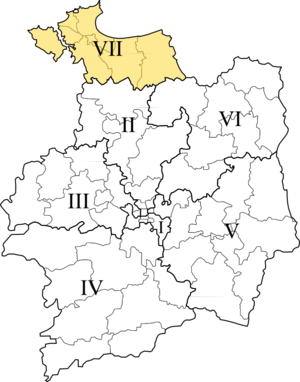
Carte de la septième circonscription d'Ille-et-Vilaine
La septième circonscription d'Ille-et-Vilaine est l'une des huit circonscriptions législatives françaises que compte le département d'Ille-et-Vilaine situé en région Bretagne.